Northenden railway station

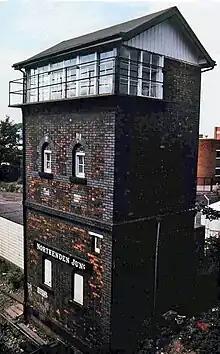
Northenden Junction signal box in 1979 taken from the Longley Lane bridge

Northenden station was built by the Stockport, Timperley and Altrincham Junction Railway (ST&AJ) and opened for passenger and goods traffic on 1 February 1866.